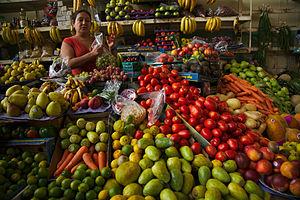
Ameca est une ville et une municipalité de l'État de Jalisco au Mexique.